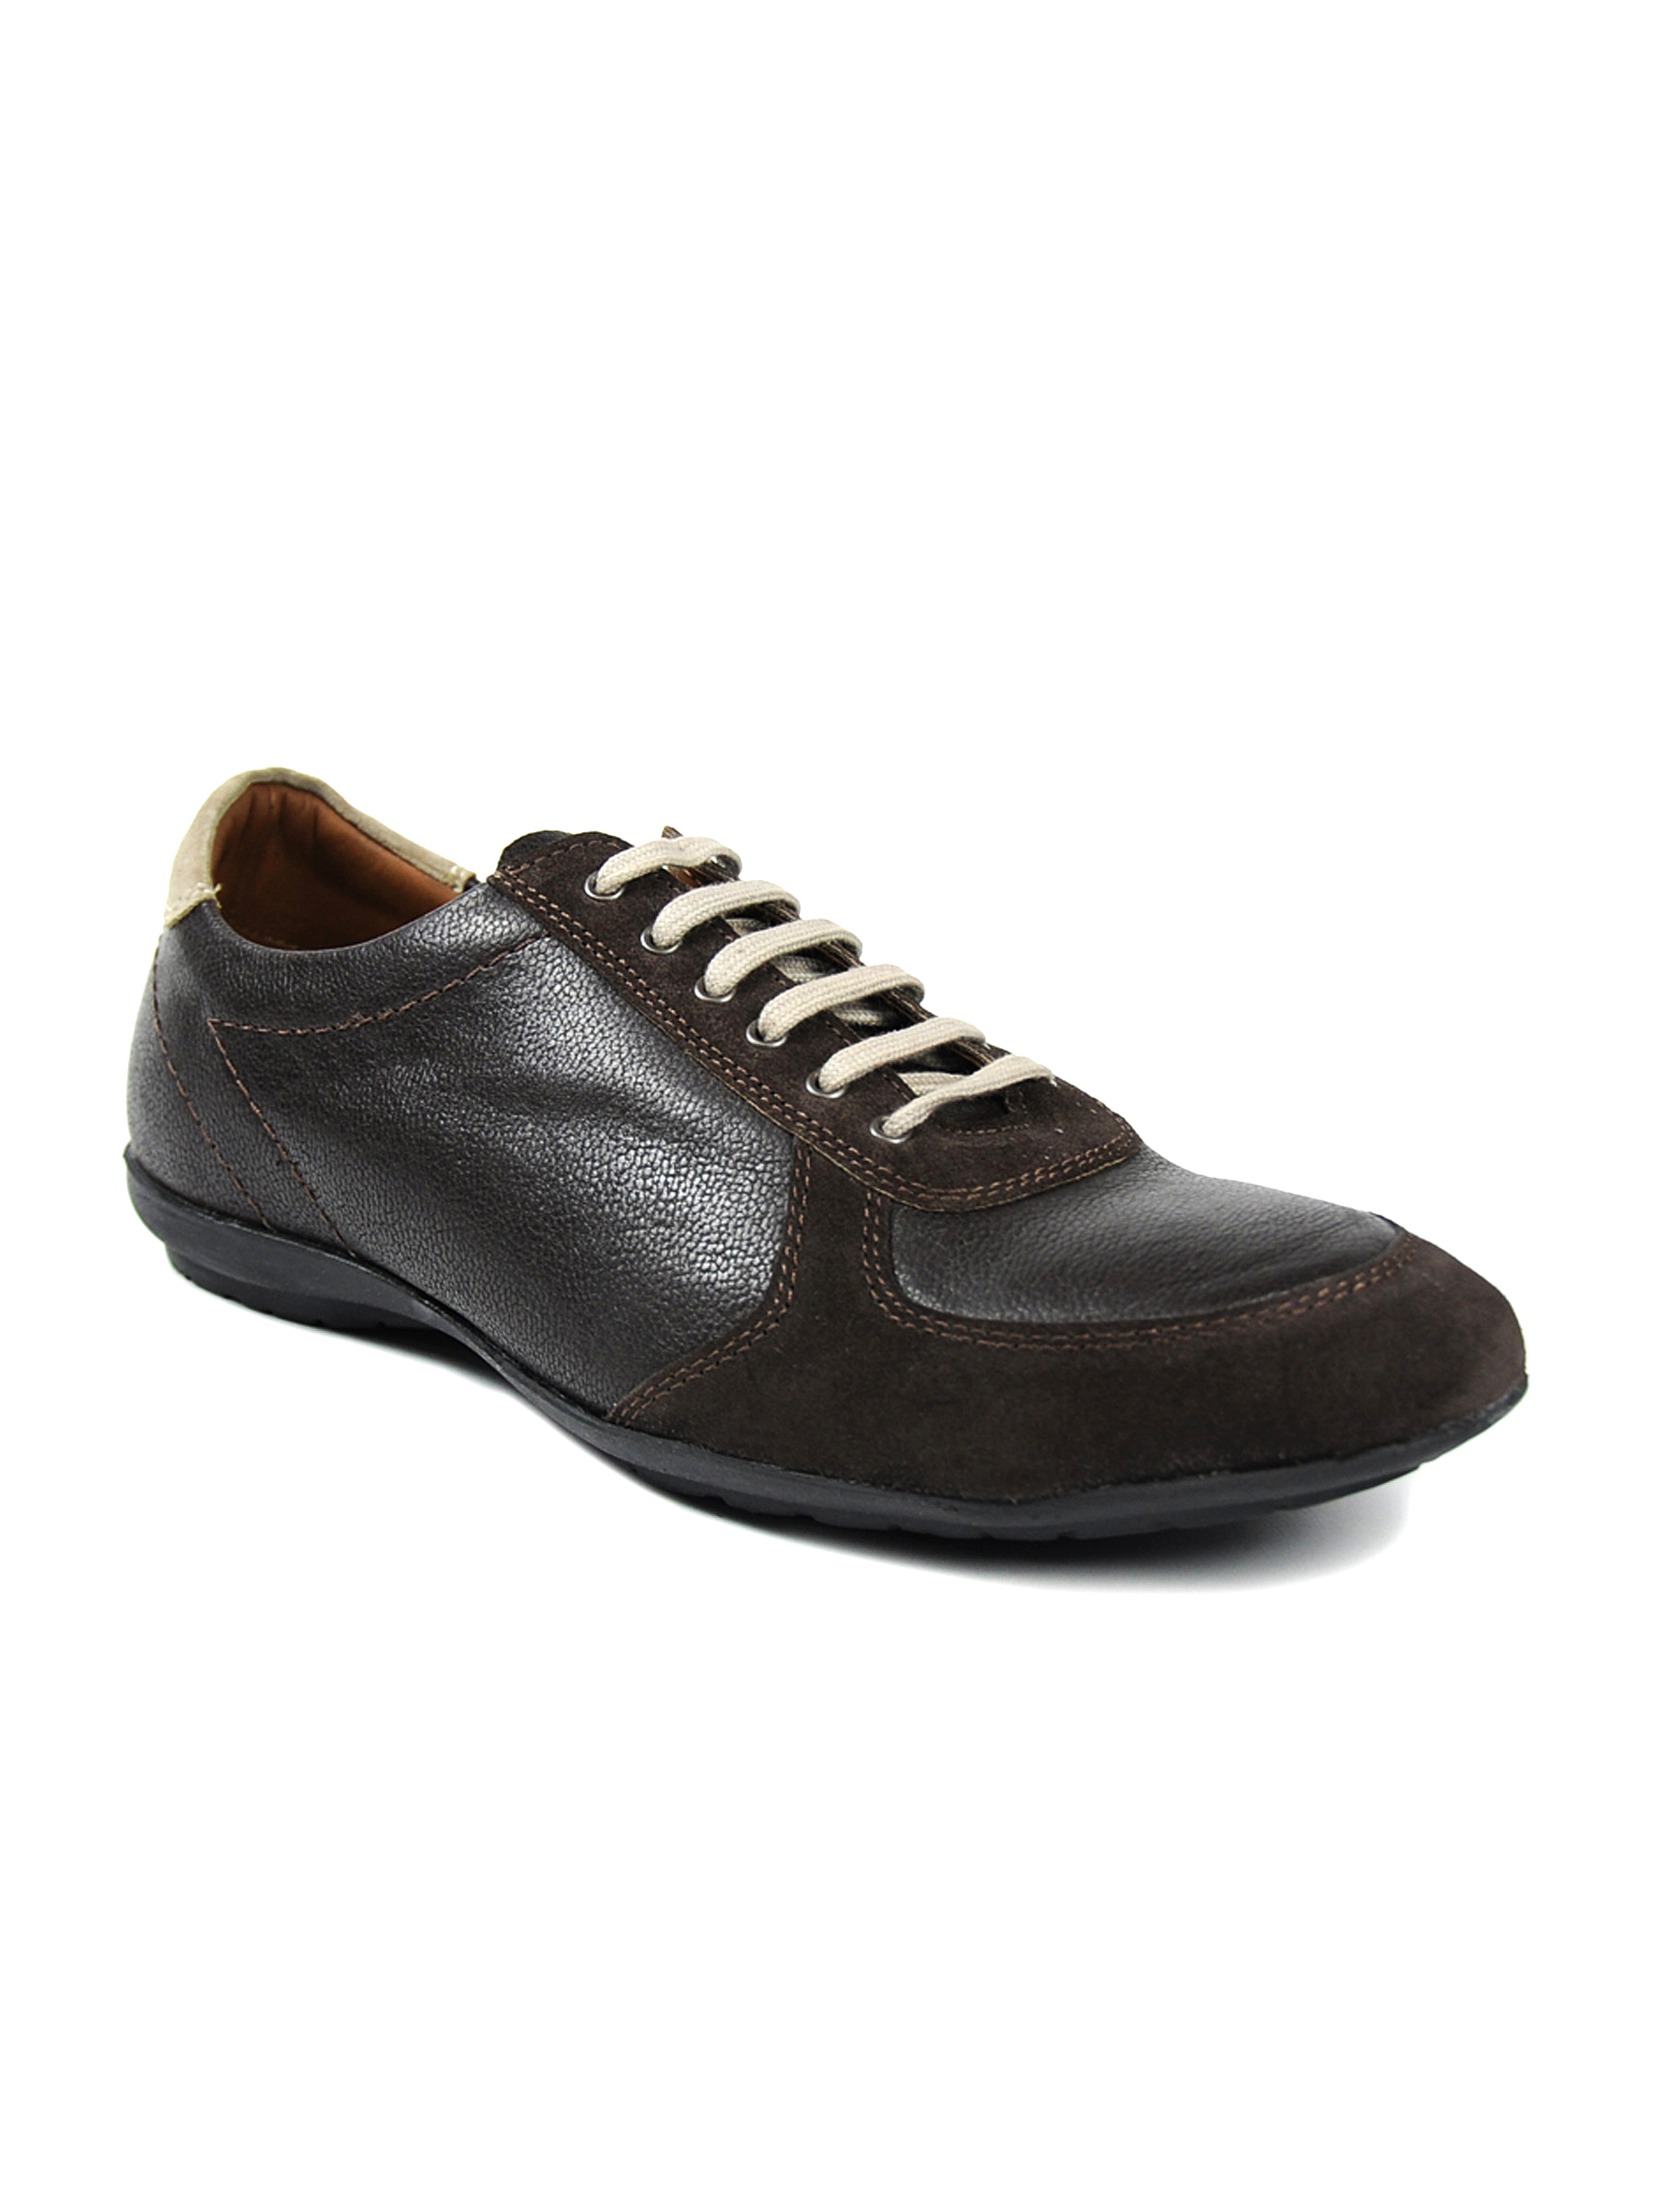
United Colors of Benetton Men Bournie Brown Casual Shoes
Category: Footwear / Shoes / Casual Shoes
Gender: Men
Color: Brown
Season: Fall 2011
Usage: Casual